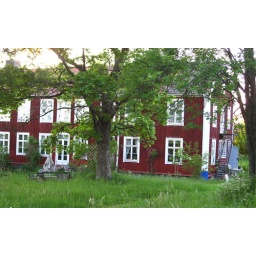
Our lovely big house suitable for many persons together or just one person in a room, summertime.